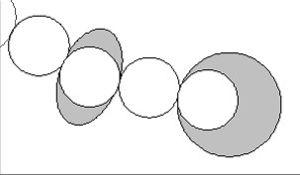
En chimie des polymères, l'équation de Flory-Fox est une formule empirique simple qui relie la masse molaire d'un polymère à sa température de transition vitreuse. L'équation a été proposée pour la première fois en 1950 par Paul J. Flory et Thomas G. Fox à l'Université Cornell. Leur travail sur le sujet a renversé la théorie précédemment tenue que la température de transition vitreuse était la température à laquelle la viscosité a atteint un maximum. Au lieu de cela, ils ont démontré que la température de transition vitreuse est la température à laquelle l'espace libre disponible pour les mouvements moléculaires atteint une valeur minimale. Alors que sa précision est habituellement limitée à des échantillons de distribution étroite de masse molaire, elle sert de bon point de départ pour des relations structure-propriété plus complexes.